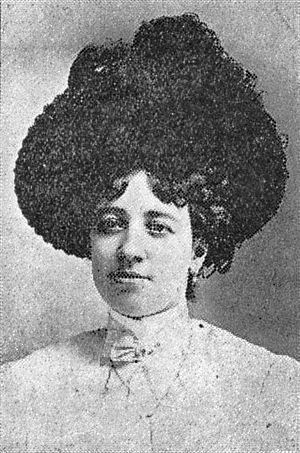
Fannie Tremblay, 1909